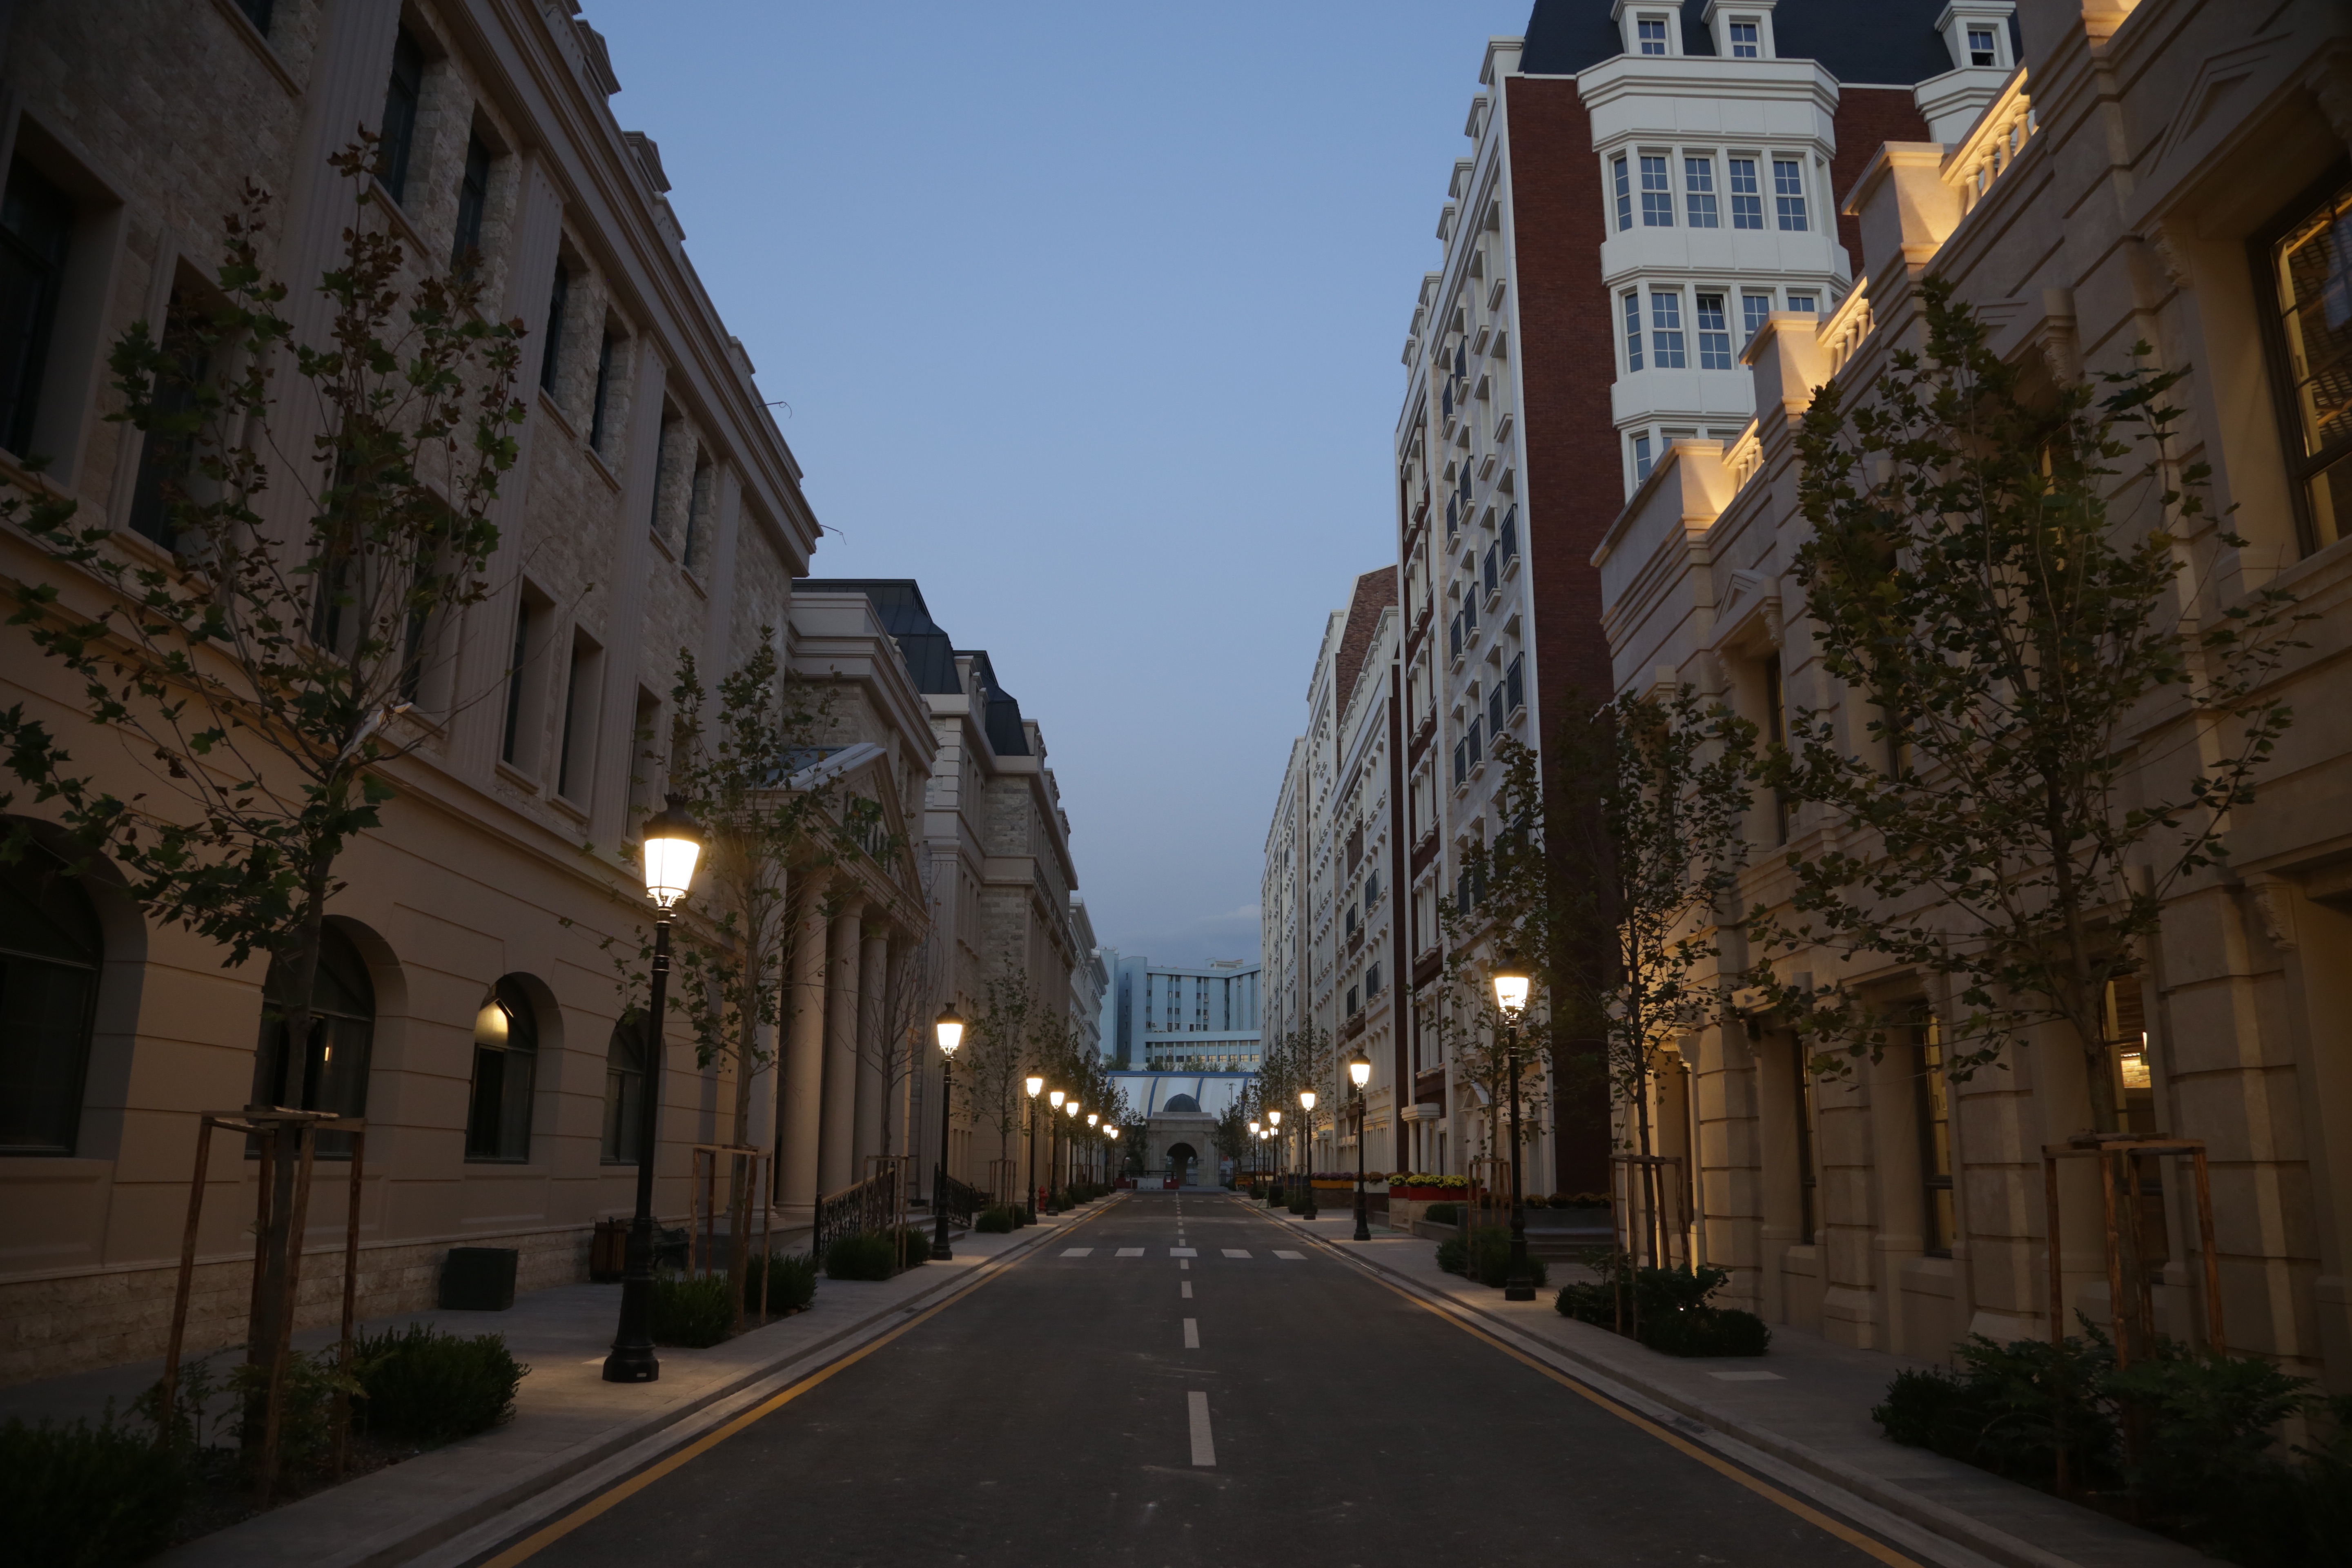
architecture, road, street, night, town, alley, city, cityscape, downtown, evening, facade, lane, lighting, infrastructure, neighbourhood, urban area, human settlement